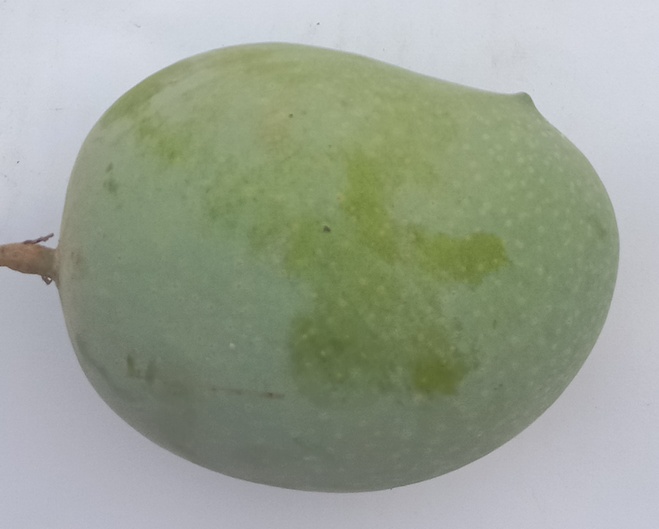
Mango variety: Langra